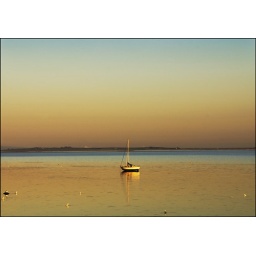
Whitstable beach off the North Kent coast at around 5.00 am